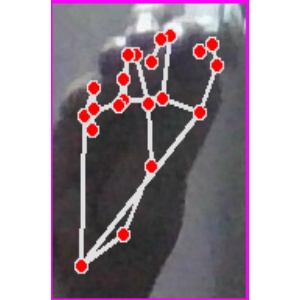
अक्षर: ङ